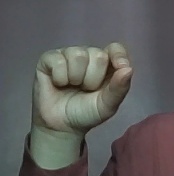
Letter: fa